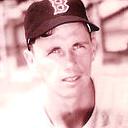
Age: 24